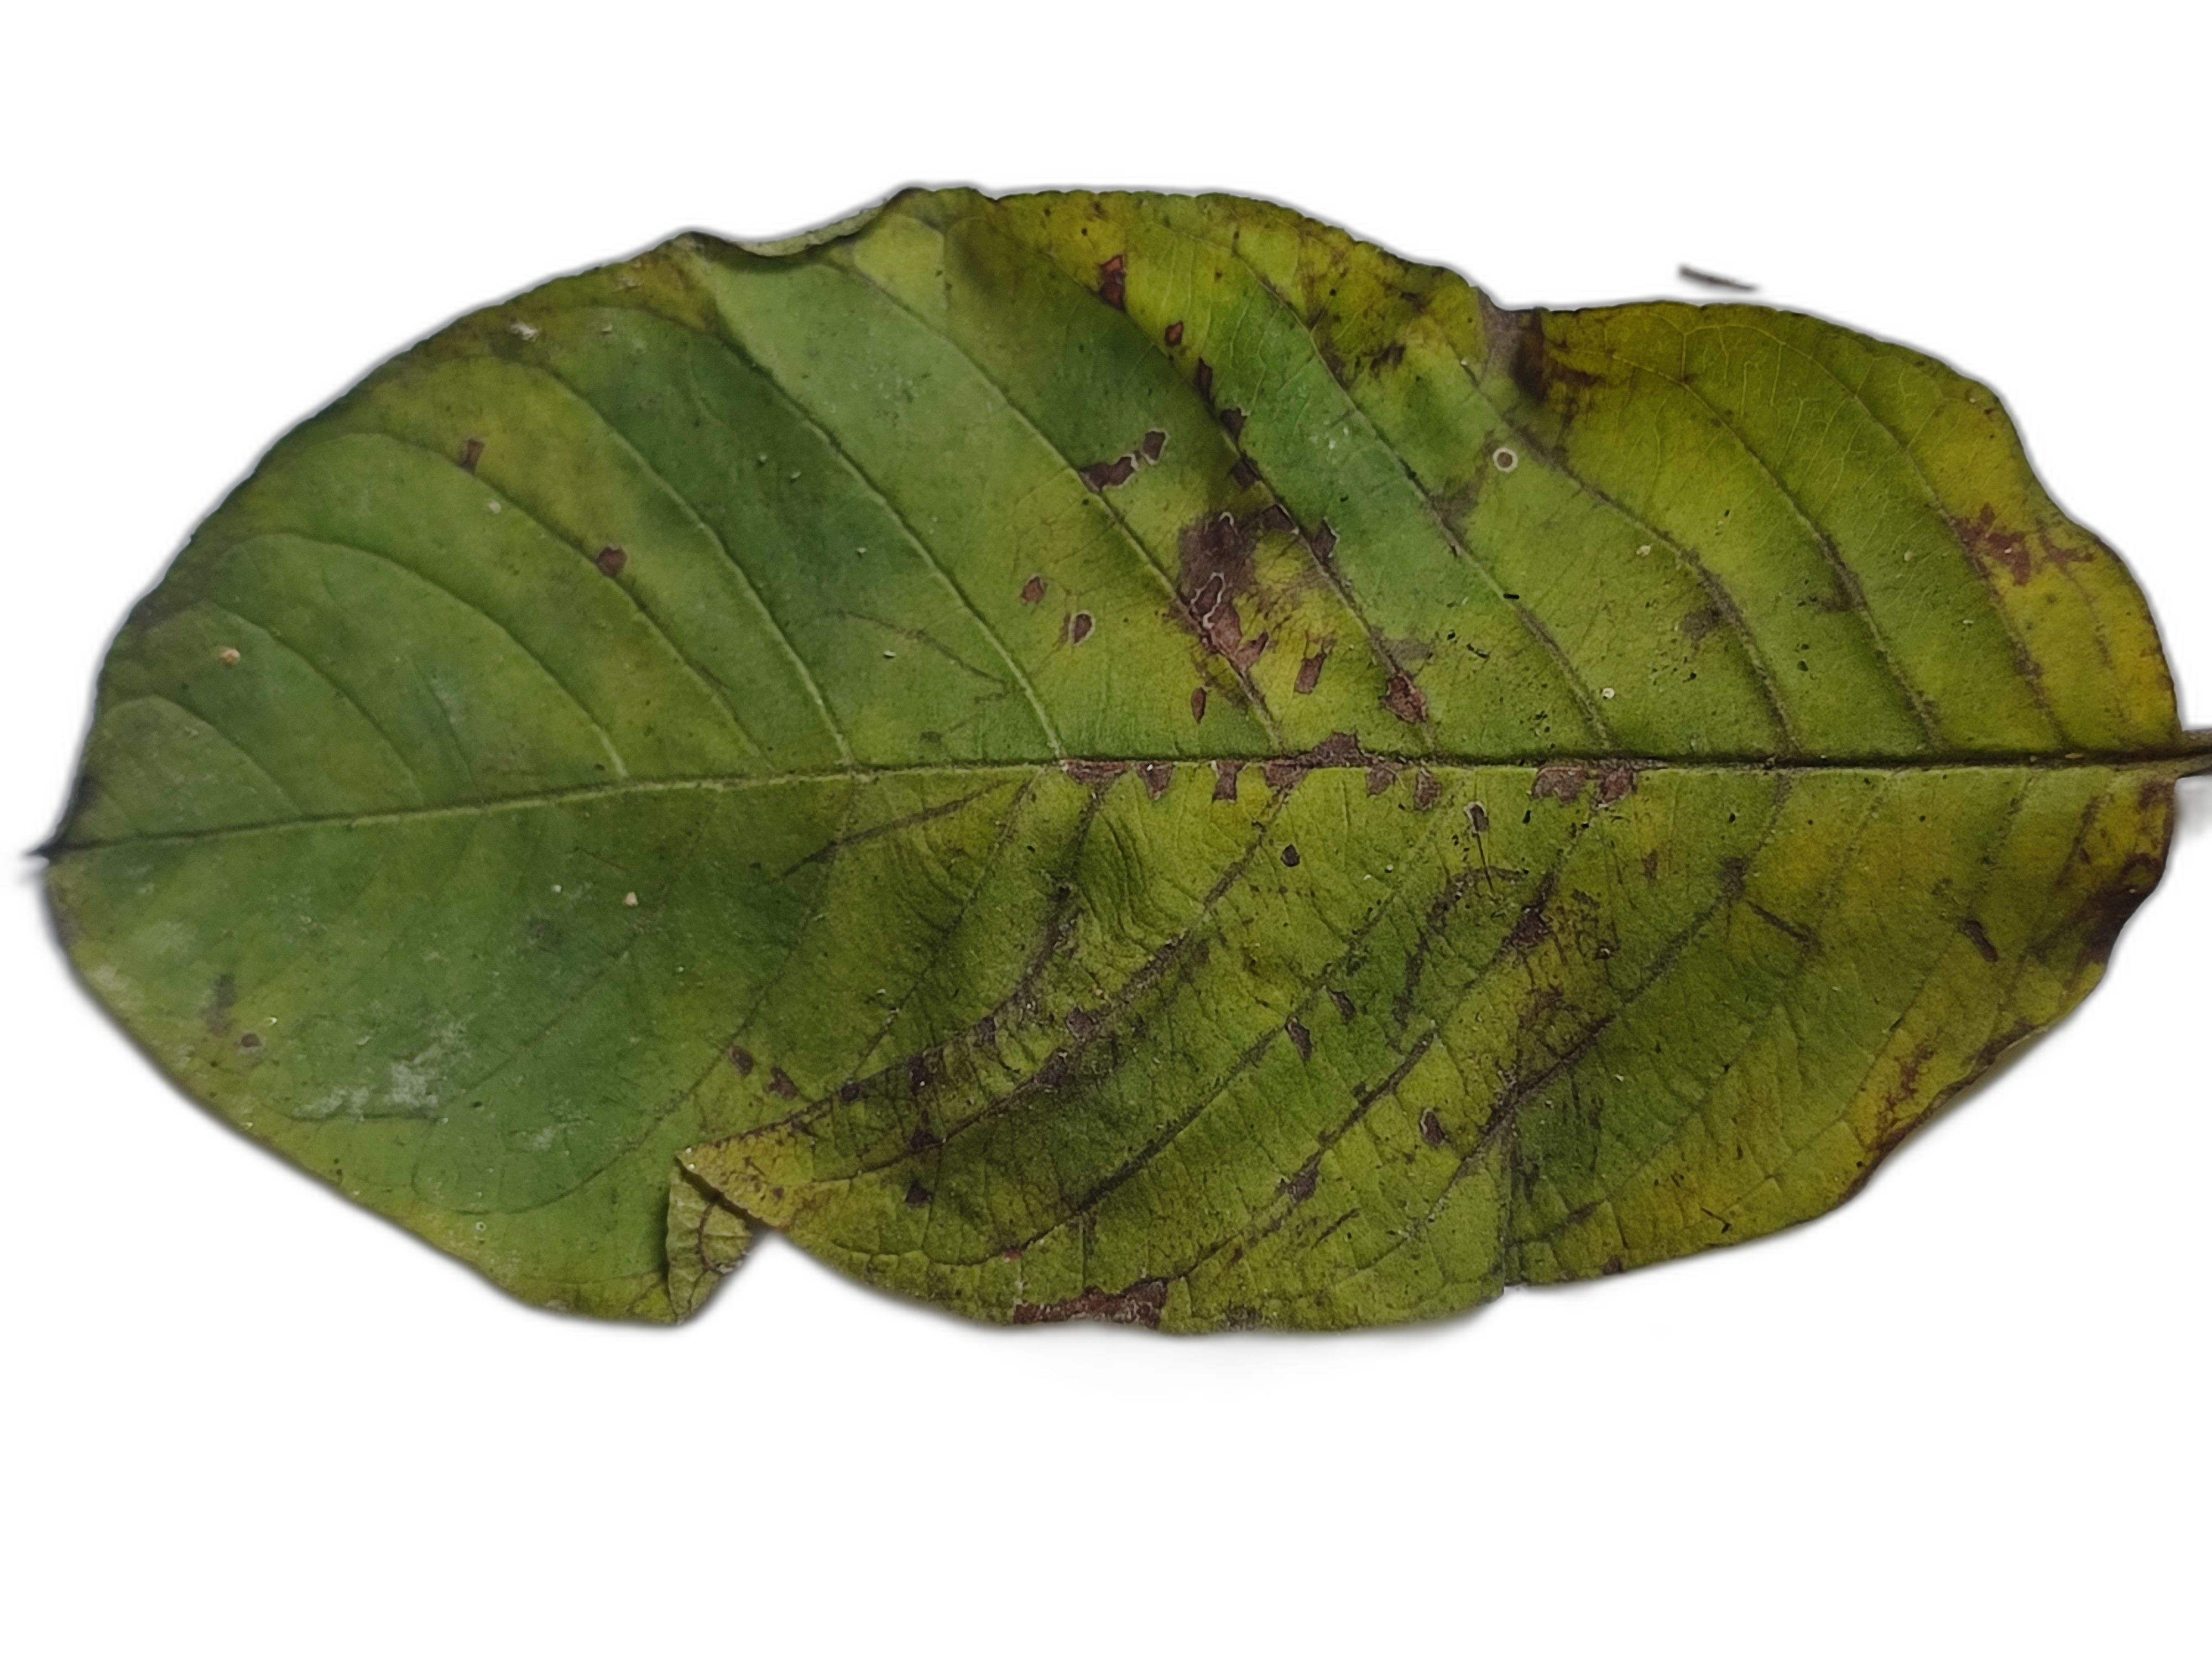
Plant part: leaf
Disease: Dot